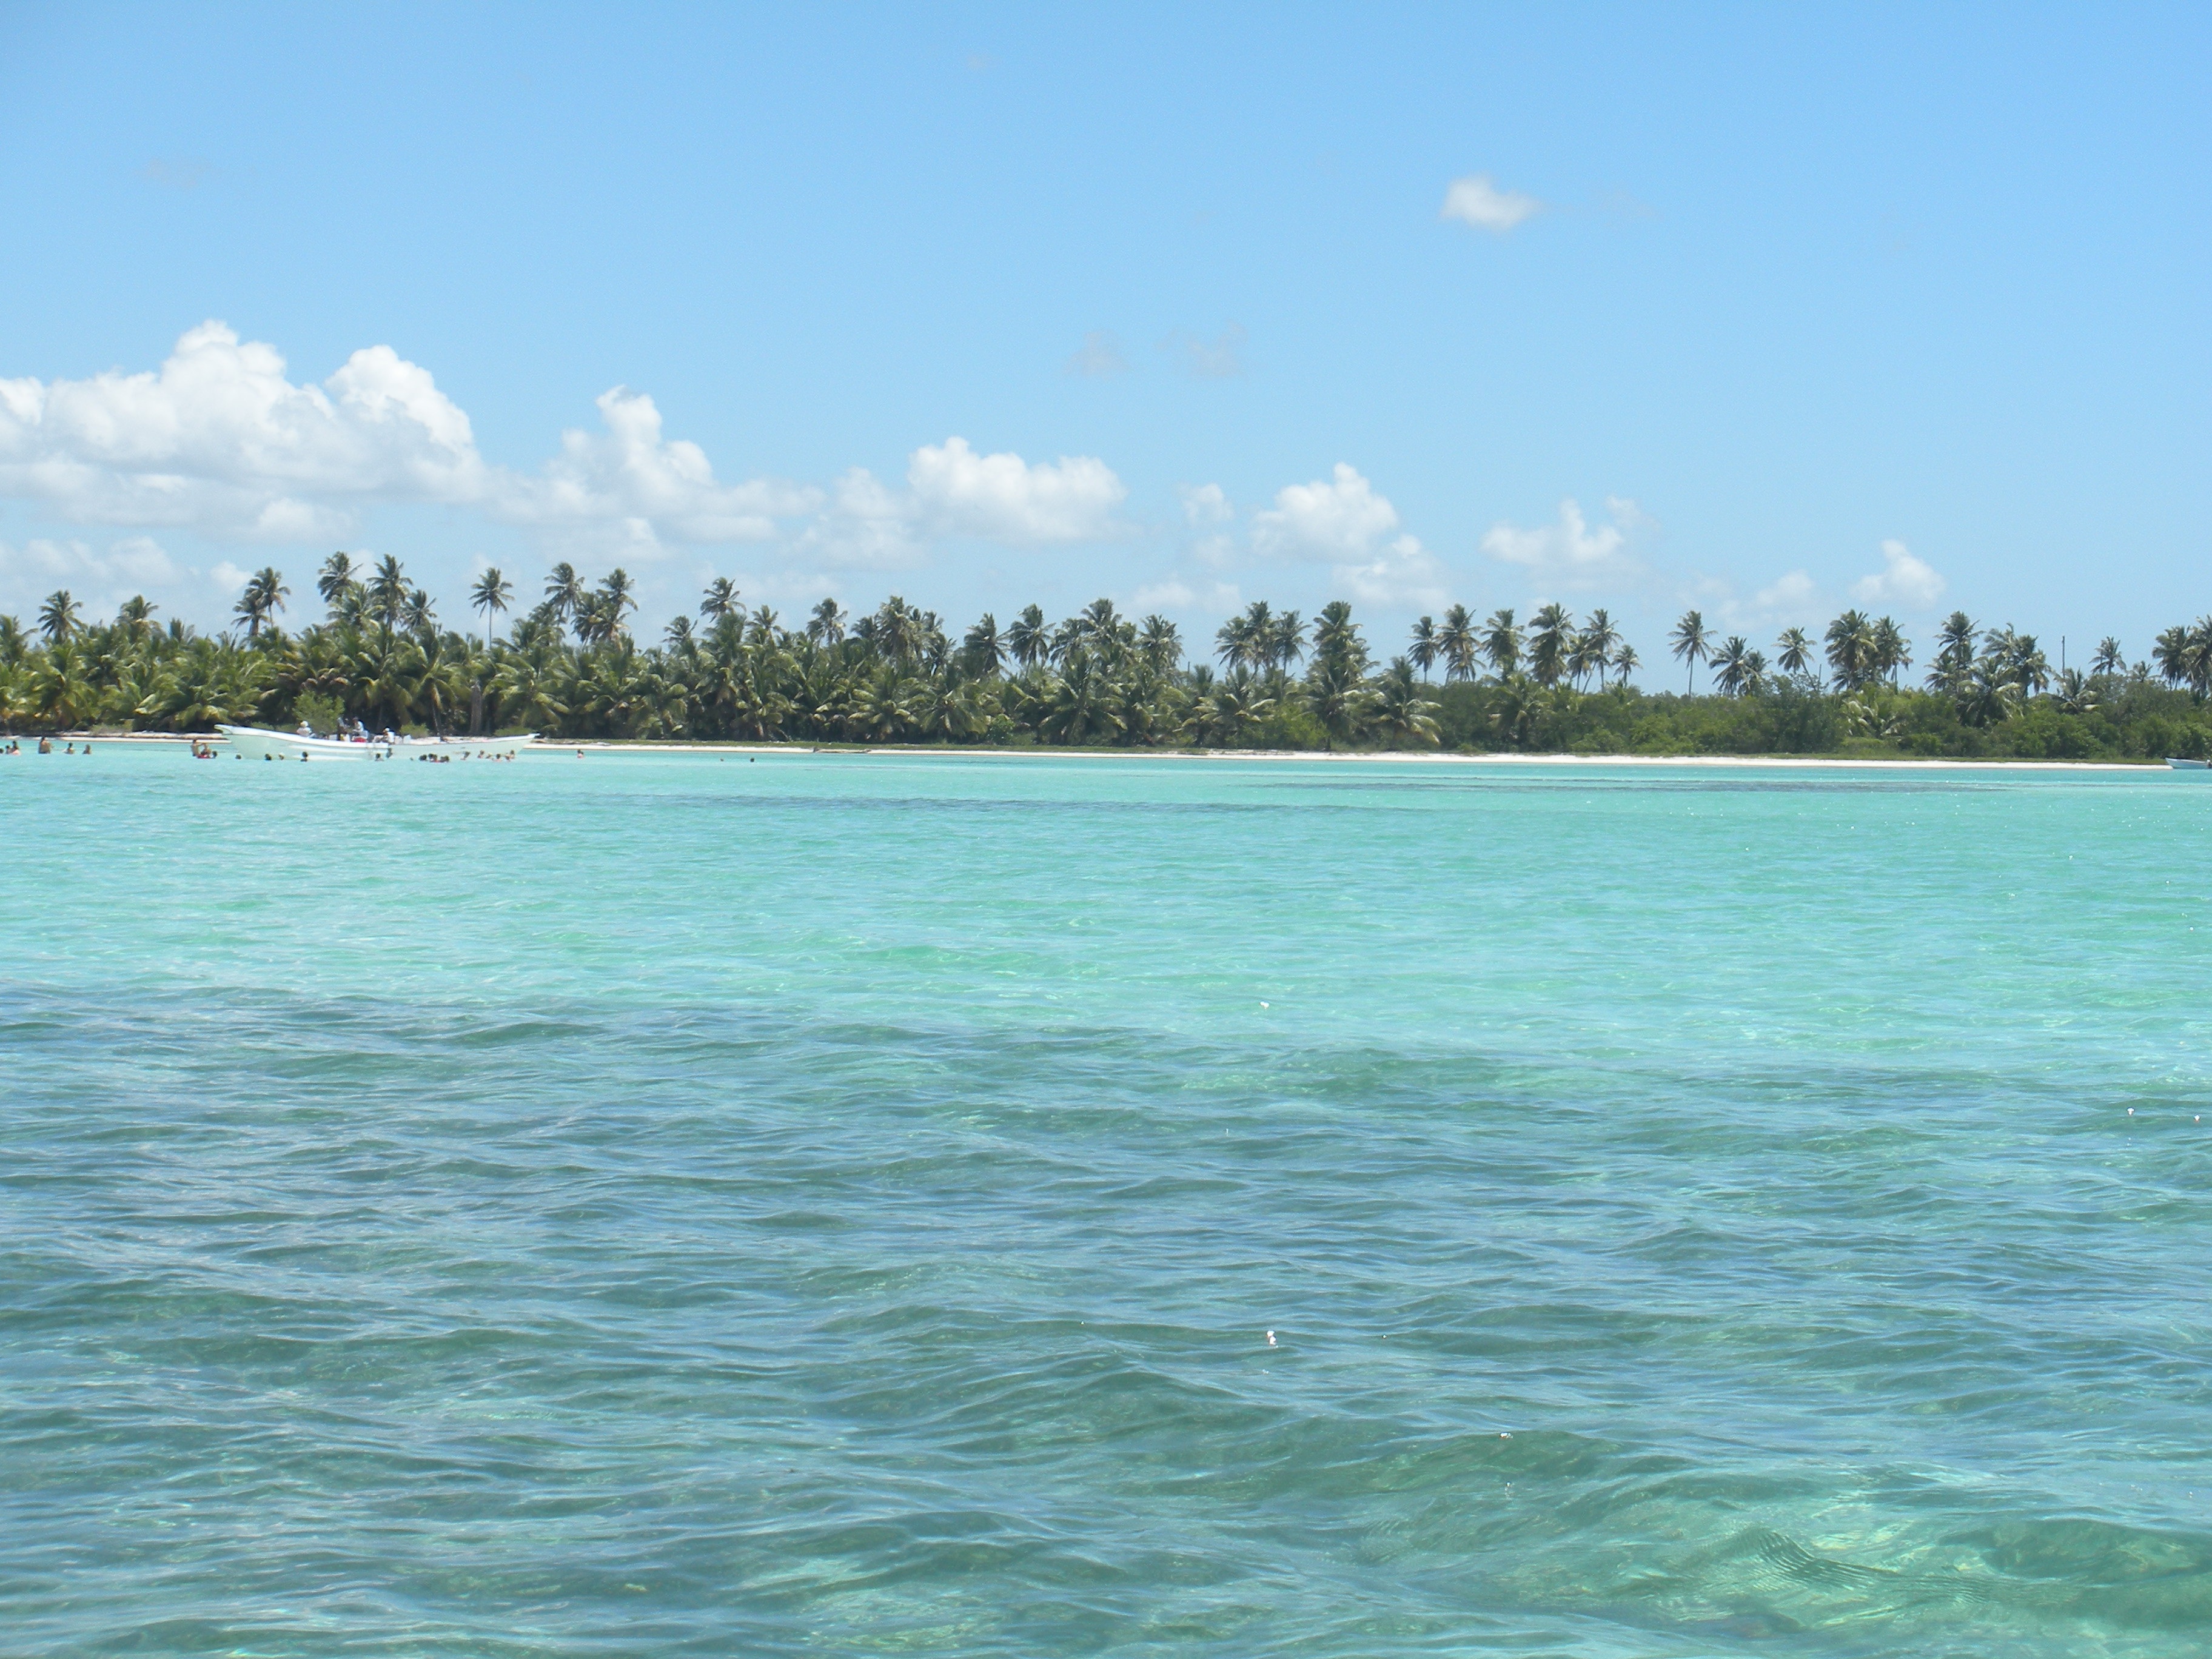
beach, sea, coast, water, nature, ocean, shore, lake, vacation, lagoon, bay, blue, body of water, caribbean, palms, dominican republic